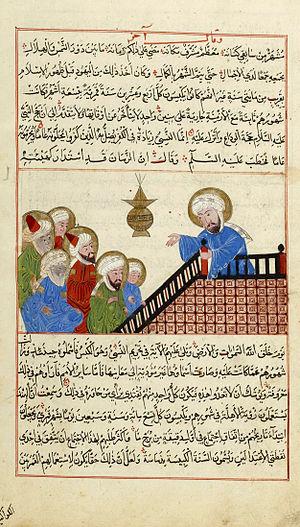
Une page Abū Rayḥān al-Bīrūnī (Ancien possesseur) est un érudit, historien et voyageur persan issu du travail du savant le plus éminent de la culture musulmane médiévale. Magyar: Egy oldal Mohammed bin Ahmed Al-Biruni perzsa természettudós, történész és utazó a középkori muszlim kultúra legkiemelkedőbb tudósának művéből